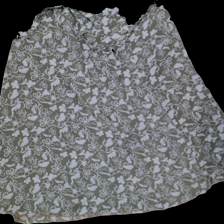
View: front
Type: Cardigan
Category: Ladies
Brand: Not Applicable
Colors: Multicolor
Material: 100%silk
Pattern: Floral print
Cut: Long, Loose
Size: 44
Season: All
Trend: No trend
Stains: No
Price range: 50-100
Recommended usage: Reuse